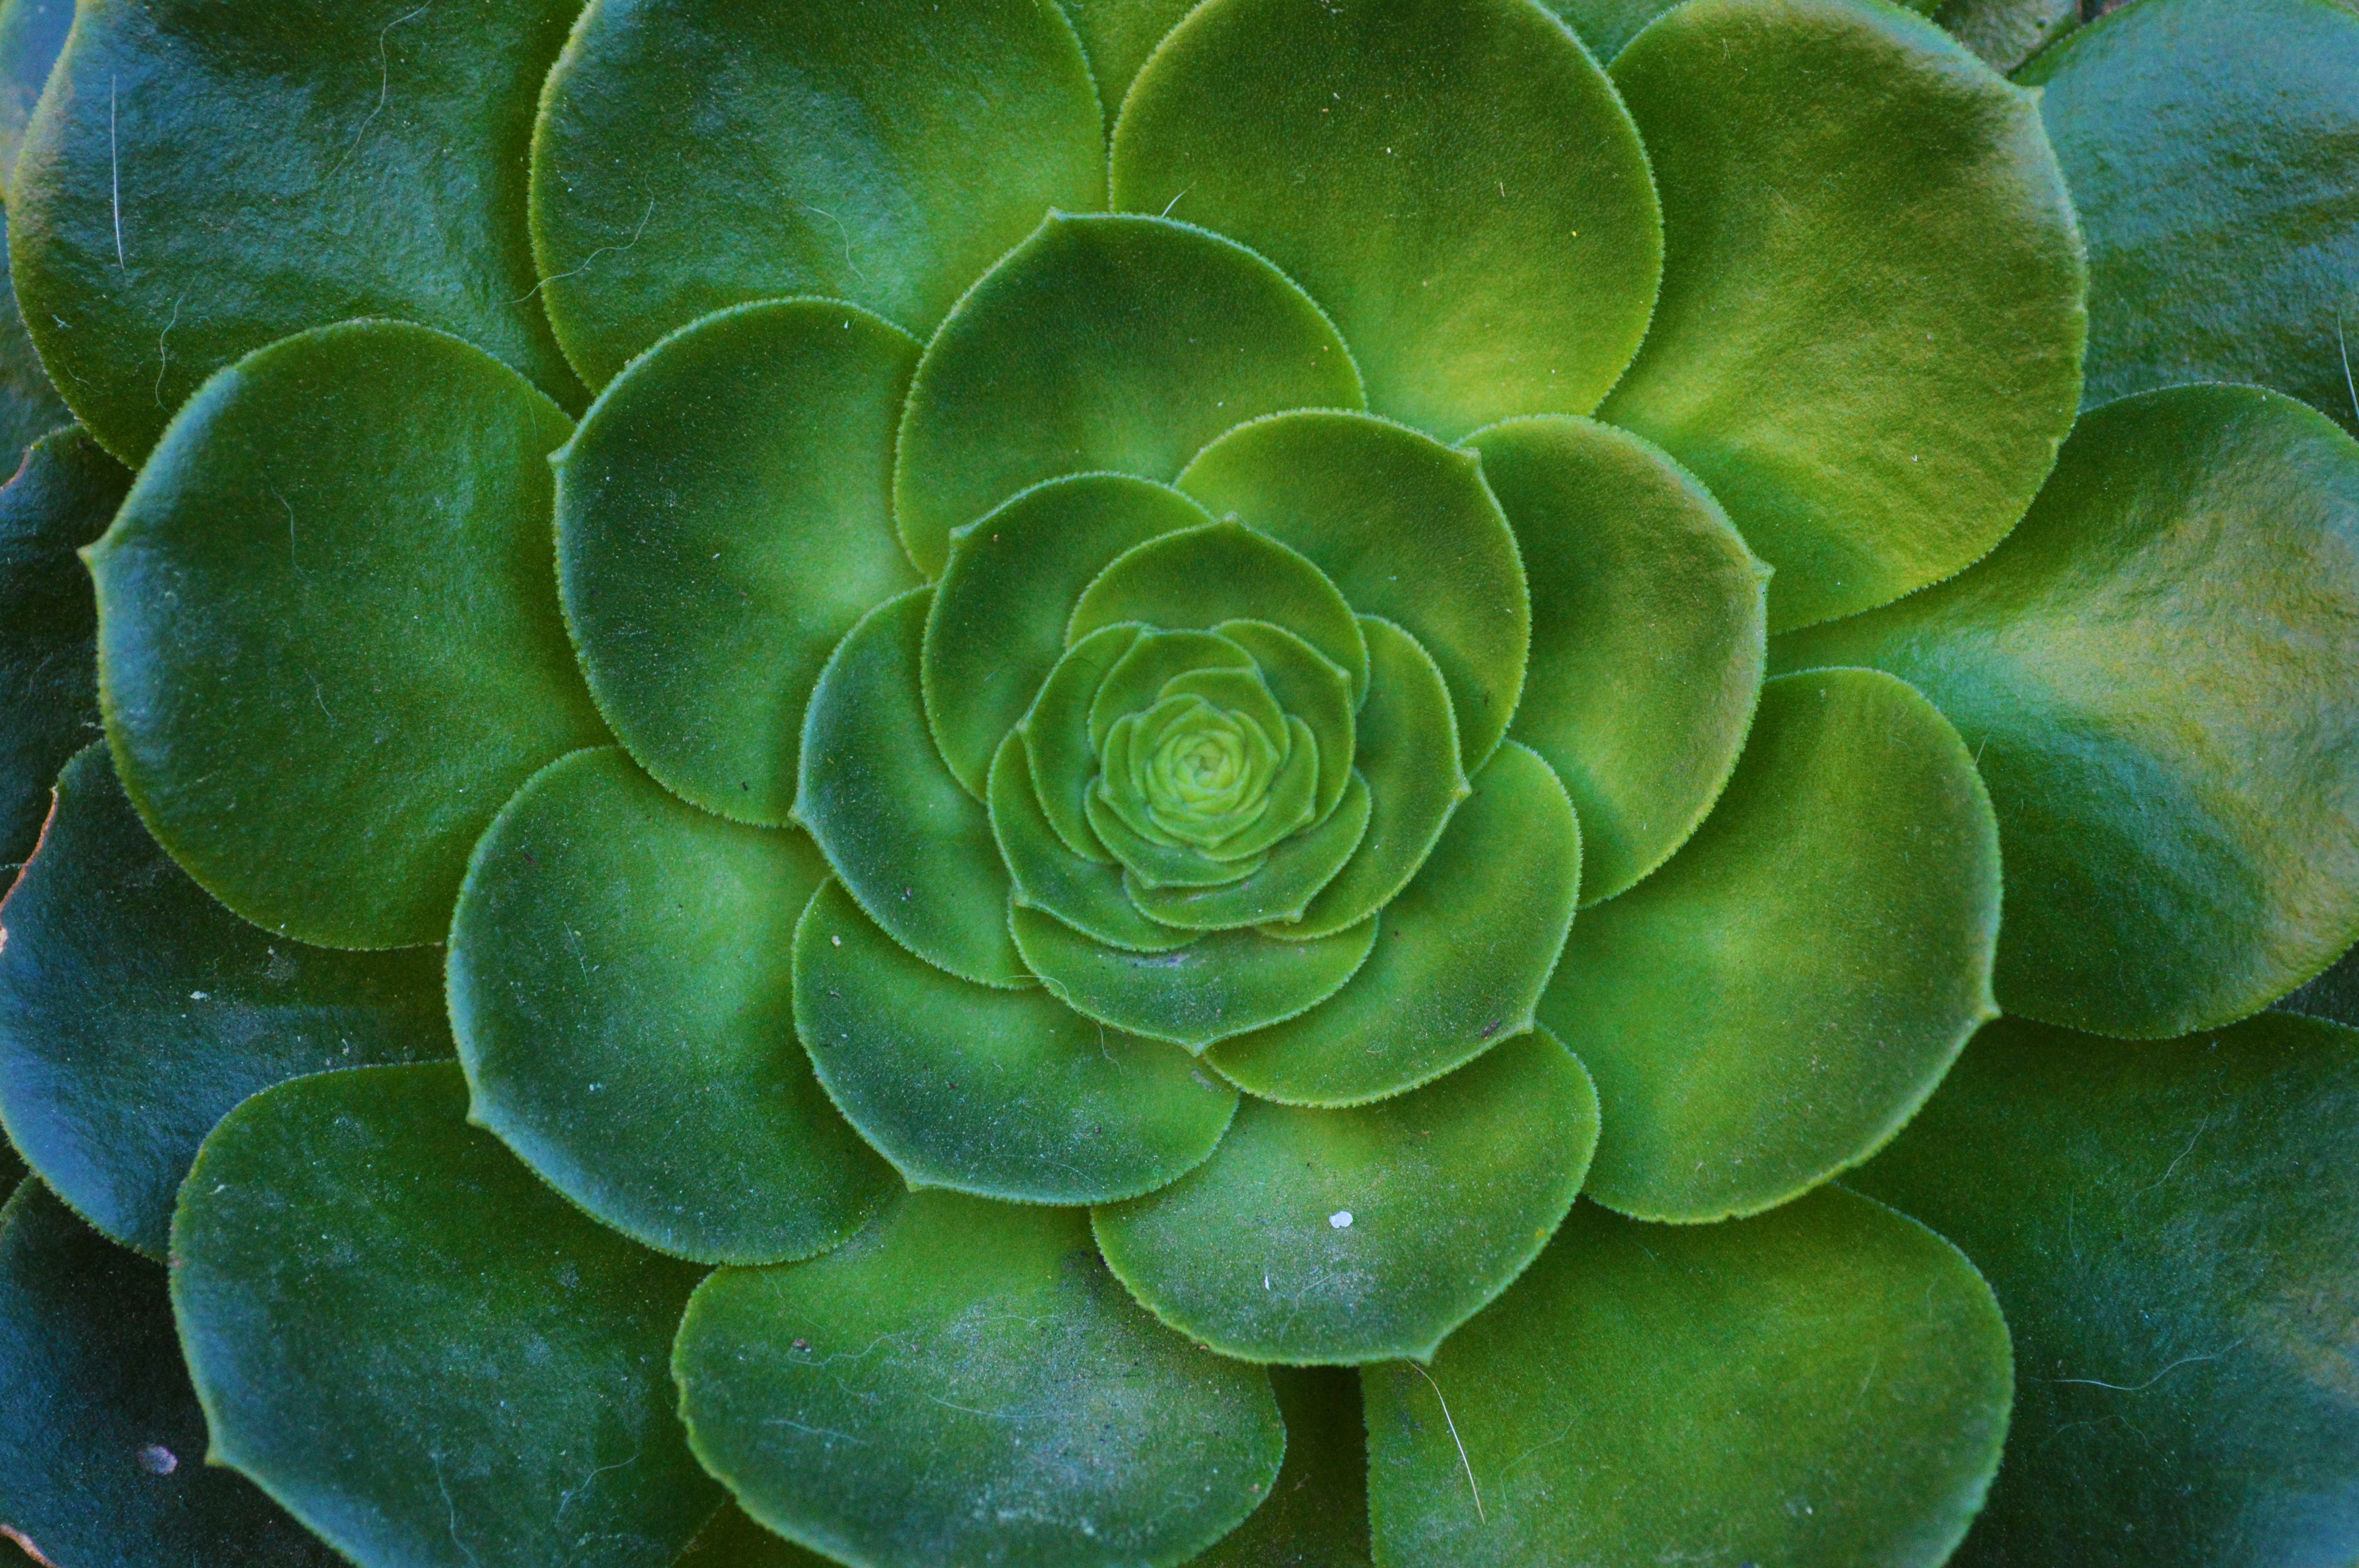
nature, cactus, plant, leaf, flower, petal, floral, foliage, green, grow, botany, succulent, garden, flora, botanical, design, gardening, flowering plant, land plant